Metro Town

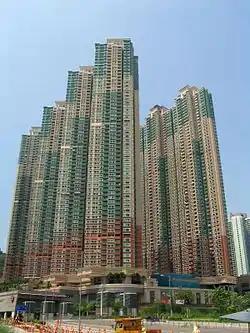
Metro Town (left) and its Phase 2, Le Point (right)

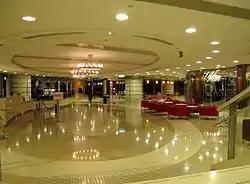
Metro Town Clubhouse

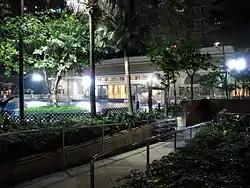
Podium Garden

Metro Town Phase One, often abbreviated to Metro Town, is a private residential high-rise development located in the Tseung Kwan O district of the New Territories in Hong Kong, on top of the MTR station in Tiu Keng Leng. It was a joint development by Cheung Kong Holdings, Nan Fung Group and MTR Corporation, which began in 2006.